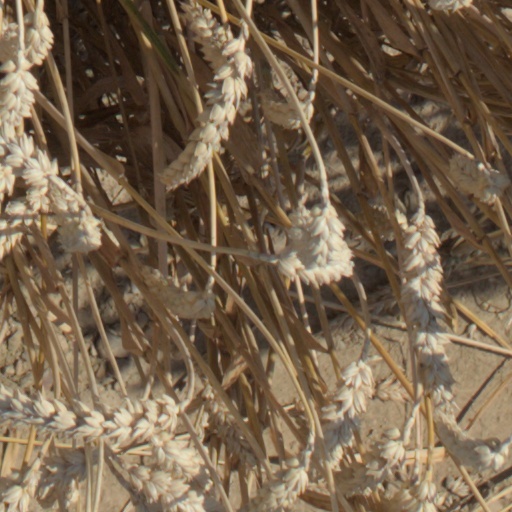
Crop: wheat